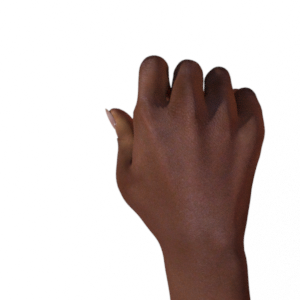
Label: rock